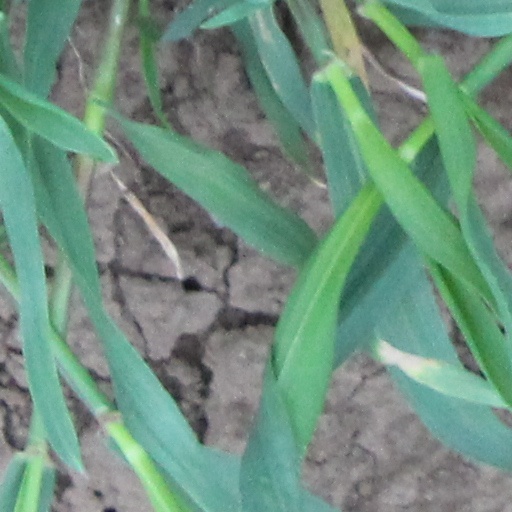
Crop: wheat